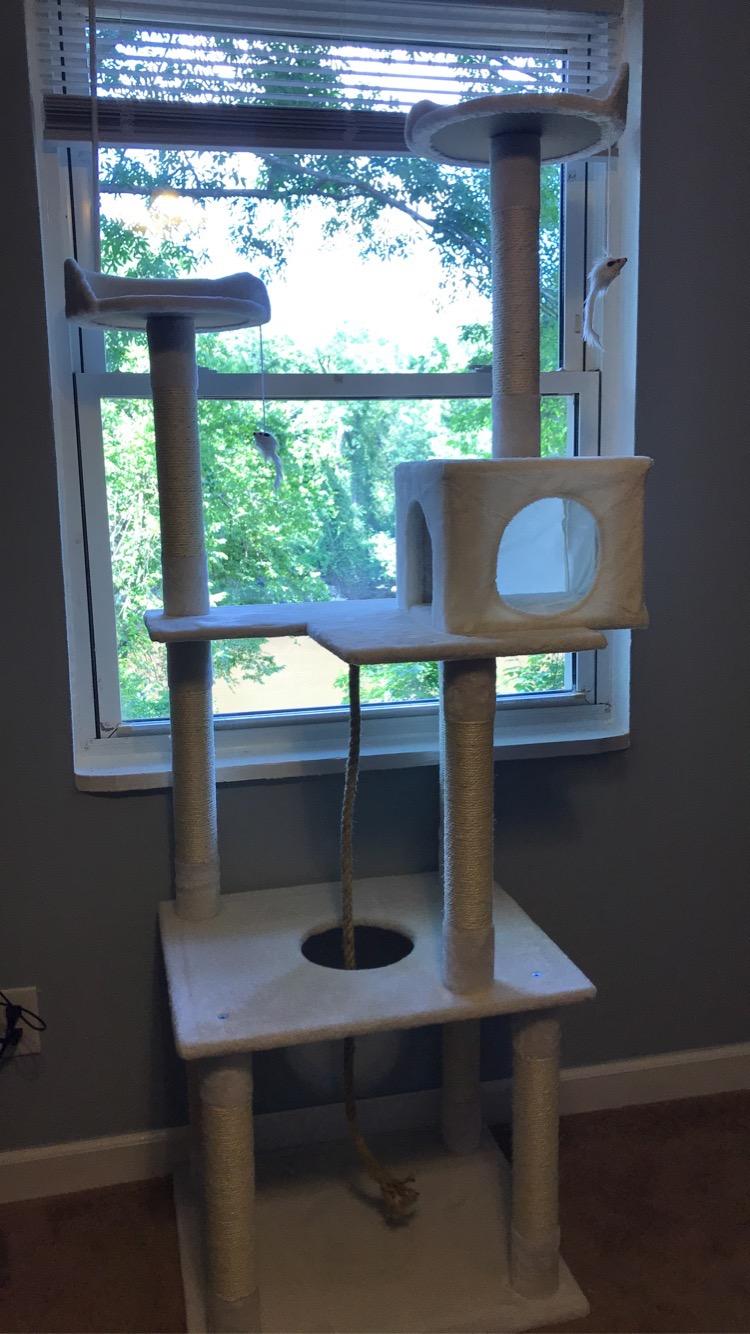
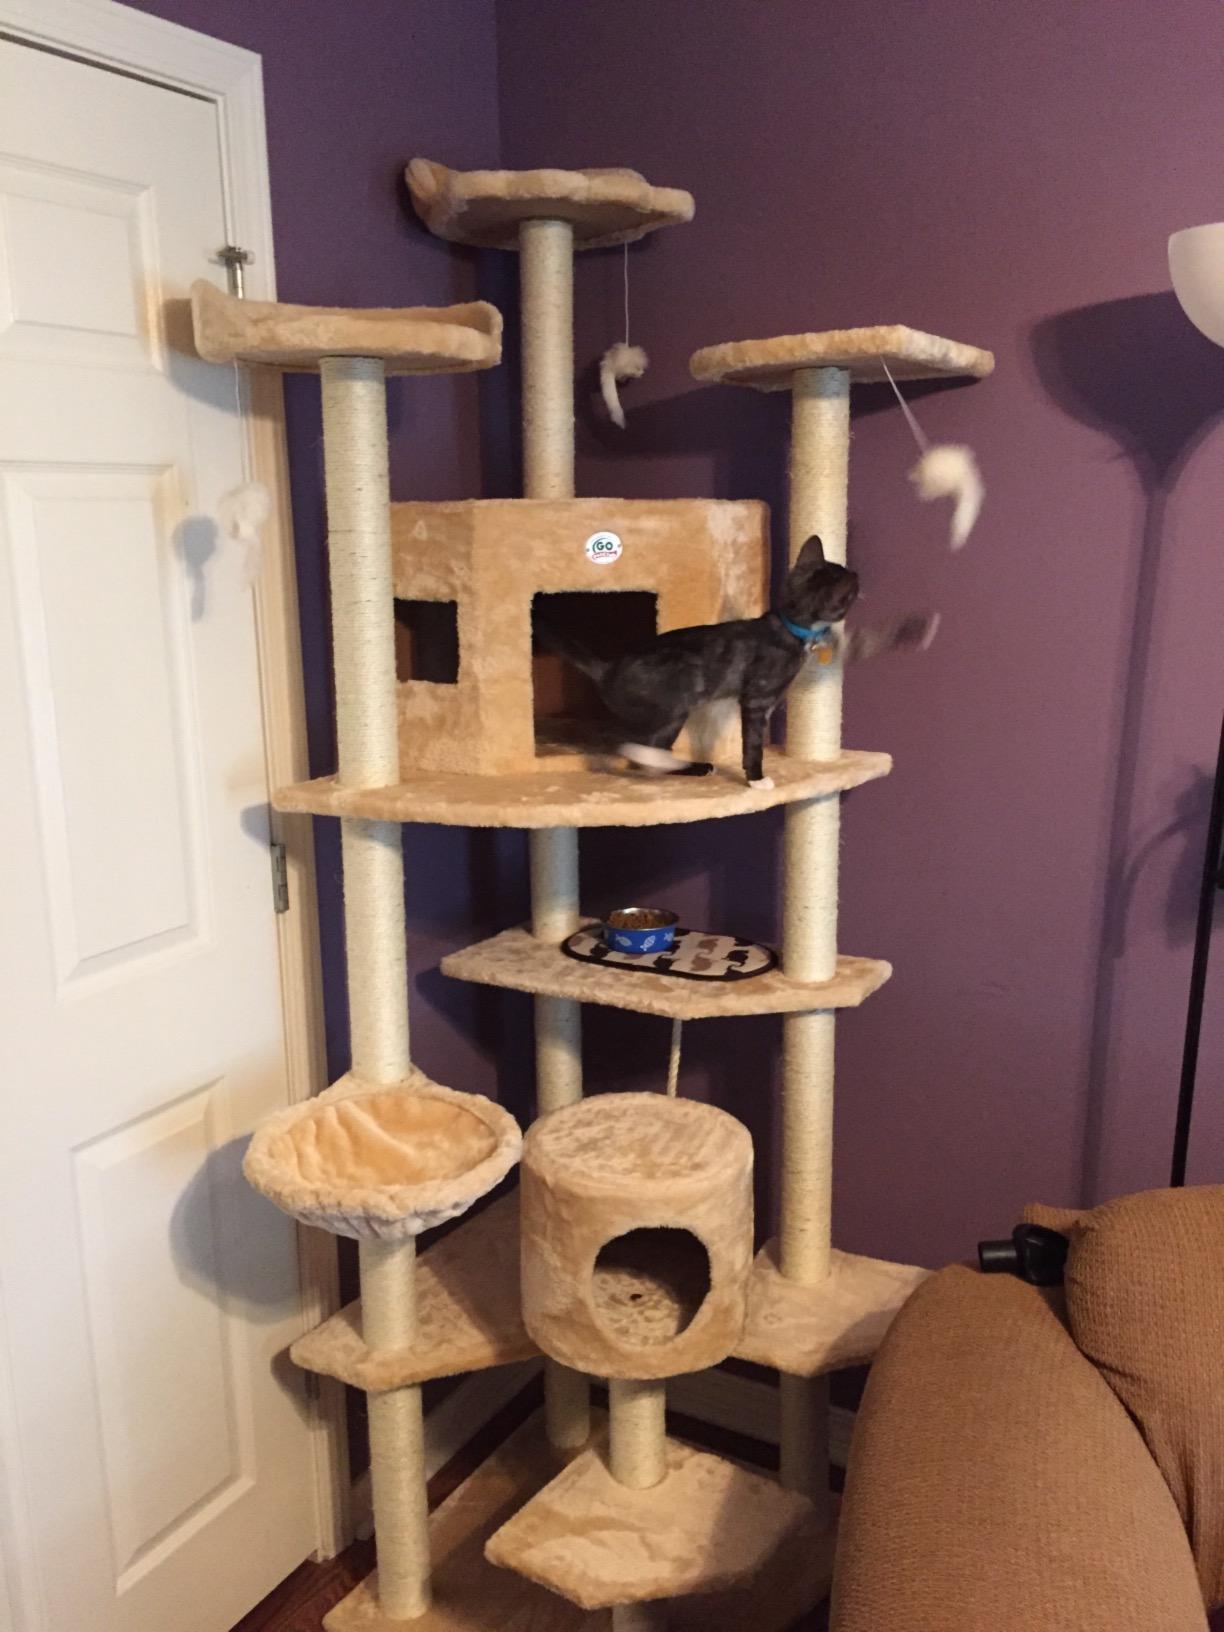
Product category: items_cat tree
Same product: no